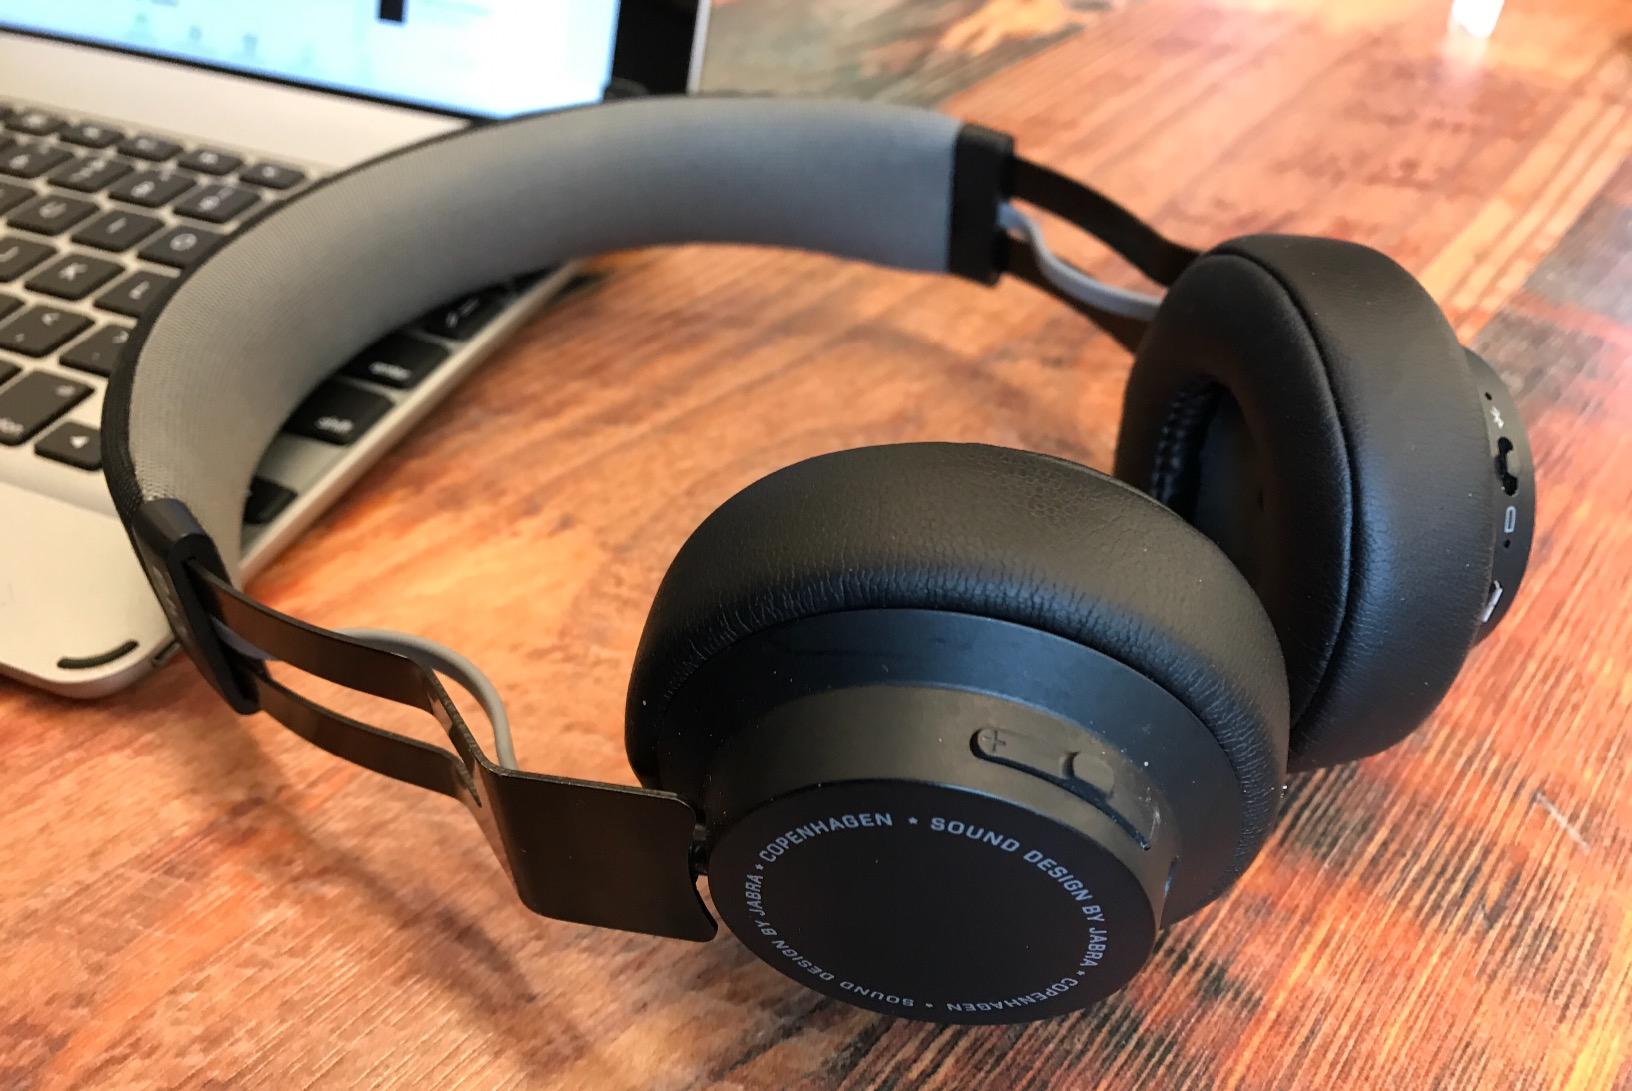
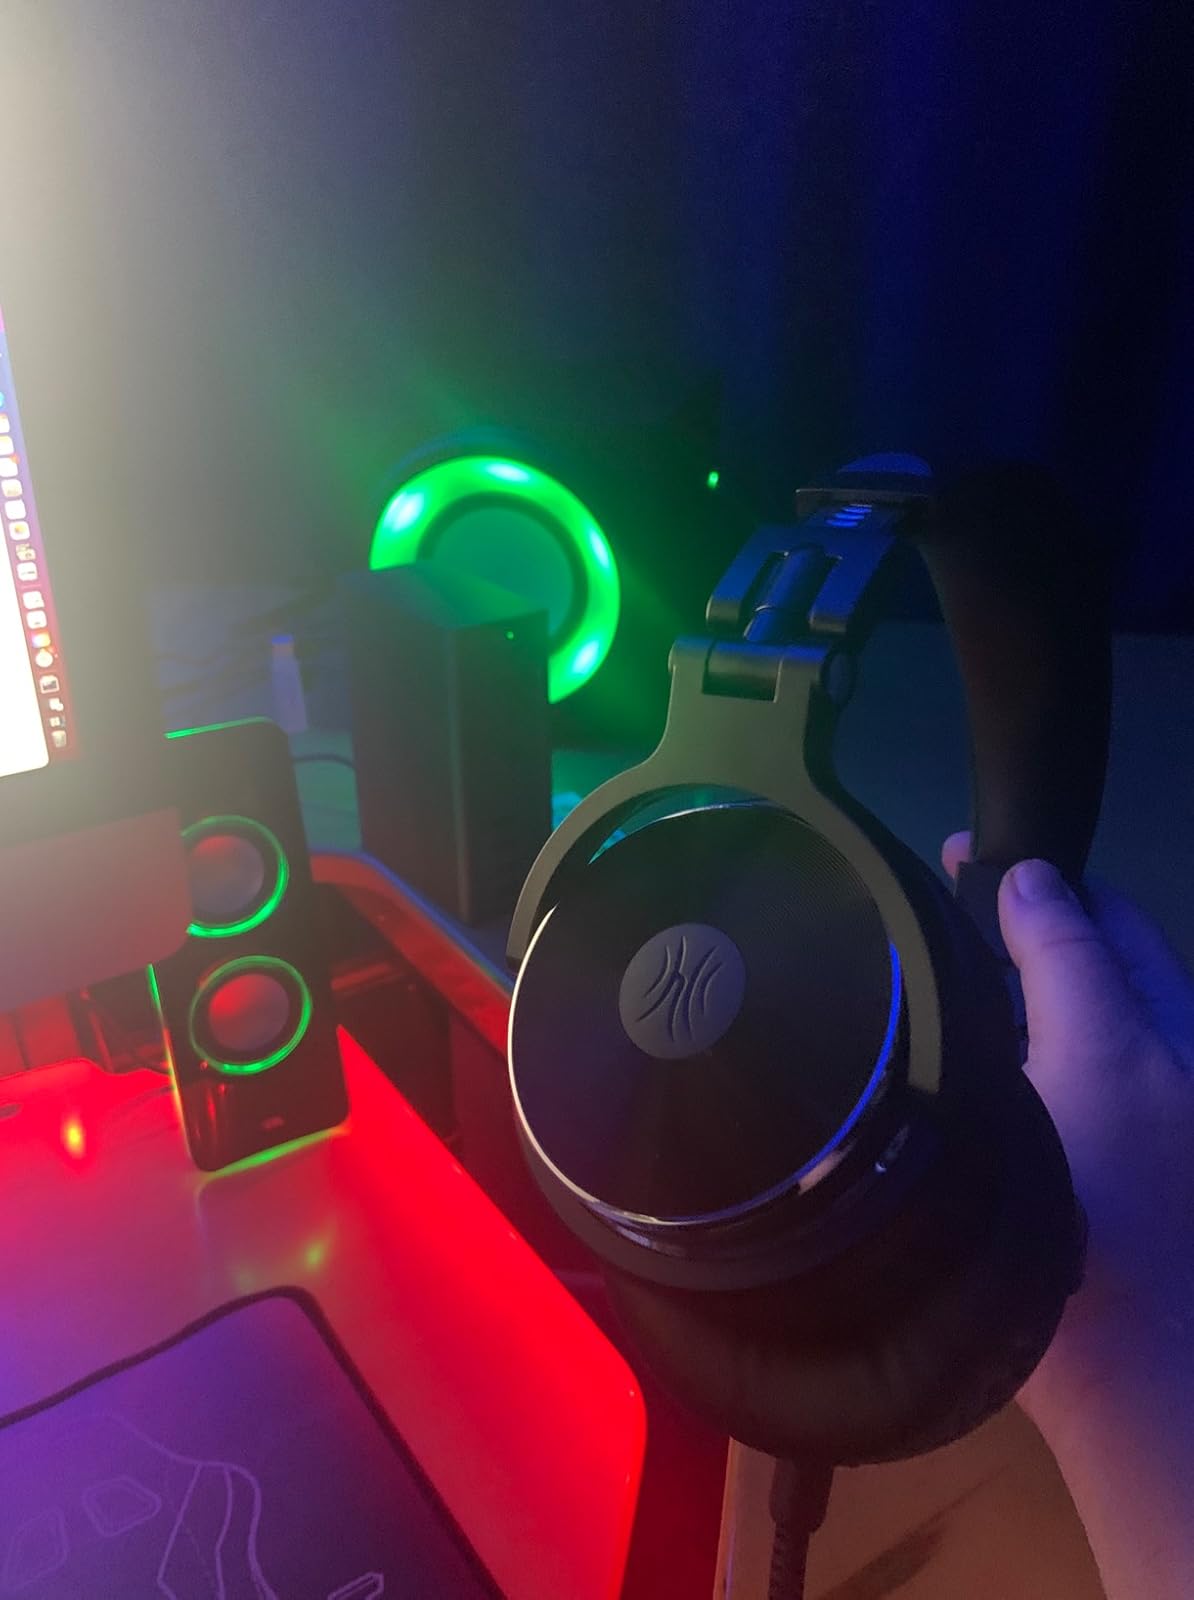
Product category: headphones
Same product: no